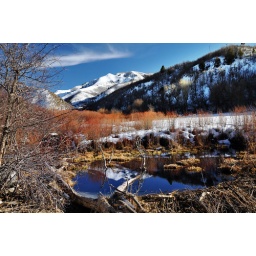
reflected mountain in south fork creek canyon 5